Bridgwater

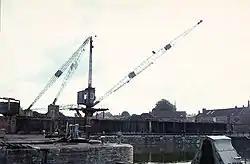
Bridgwater Docks South Side in 1968

As trade expanded during the Industrial Revolution, Bridgwater was linked to Taunton by the Bridgwater and Taunton Canal (1827), although initially it ran from a basin south of Bridgwater at Huntworth. As trade grew docks were built in the town, linked to an extension of the canal, with both opening in 1841. The docks were dredged by a scraper-dredger Bertha similar to the one Isambard Kingdom Brunel had designed for the Bristol Floating Harbour. 14 June 1841 saw the opening of the Bristol & Exeter Railway from Bristol to Bridgwater. The railway also opened a coach and wagon works in the town; the last of the buildings was in 2005 scheduled for demolition. Bridgwater railway station, designed by Brunel is now a Grade II listed building. An end to the unequal competition between rail and canal came in 1867 when the Bristol & Exeter Railway purchased the canal. A number of local branches were also built, for example to serve the Northgate Brewery (now replaced by a car park north of Angel Crescent) and the former British Cellophane factory. The Somerset and Dorset branch line to Edington was opened in 1890. Its former Bridgwater station is now occupied by J Sainsbury.